Battle of Beersheba (1917)

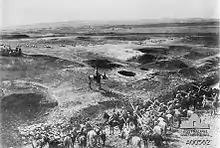
Ottoman lancers in the foreground, a trench line on the left and pitted defensive ground at Hareira, with infantry in the distance

Allenby was at Chetwode's XX Corps headquarters at el Buqqar when he sent a telegram to Chauvel, ordering the capture of Beersheba "before nightfall". However, before the telegram reached Chauvel, the 4th Light Horse Brigade was preparing for their mounted attack. Aerial reconnaissance had established the feasibility of such an attack, since the trenches stretching across the direction of the charge were not reinforced by barbed wire or horse pits. The commander of the 12th Light Horse Regiment said: